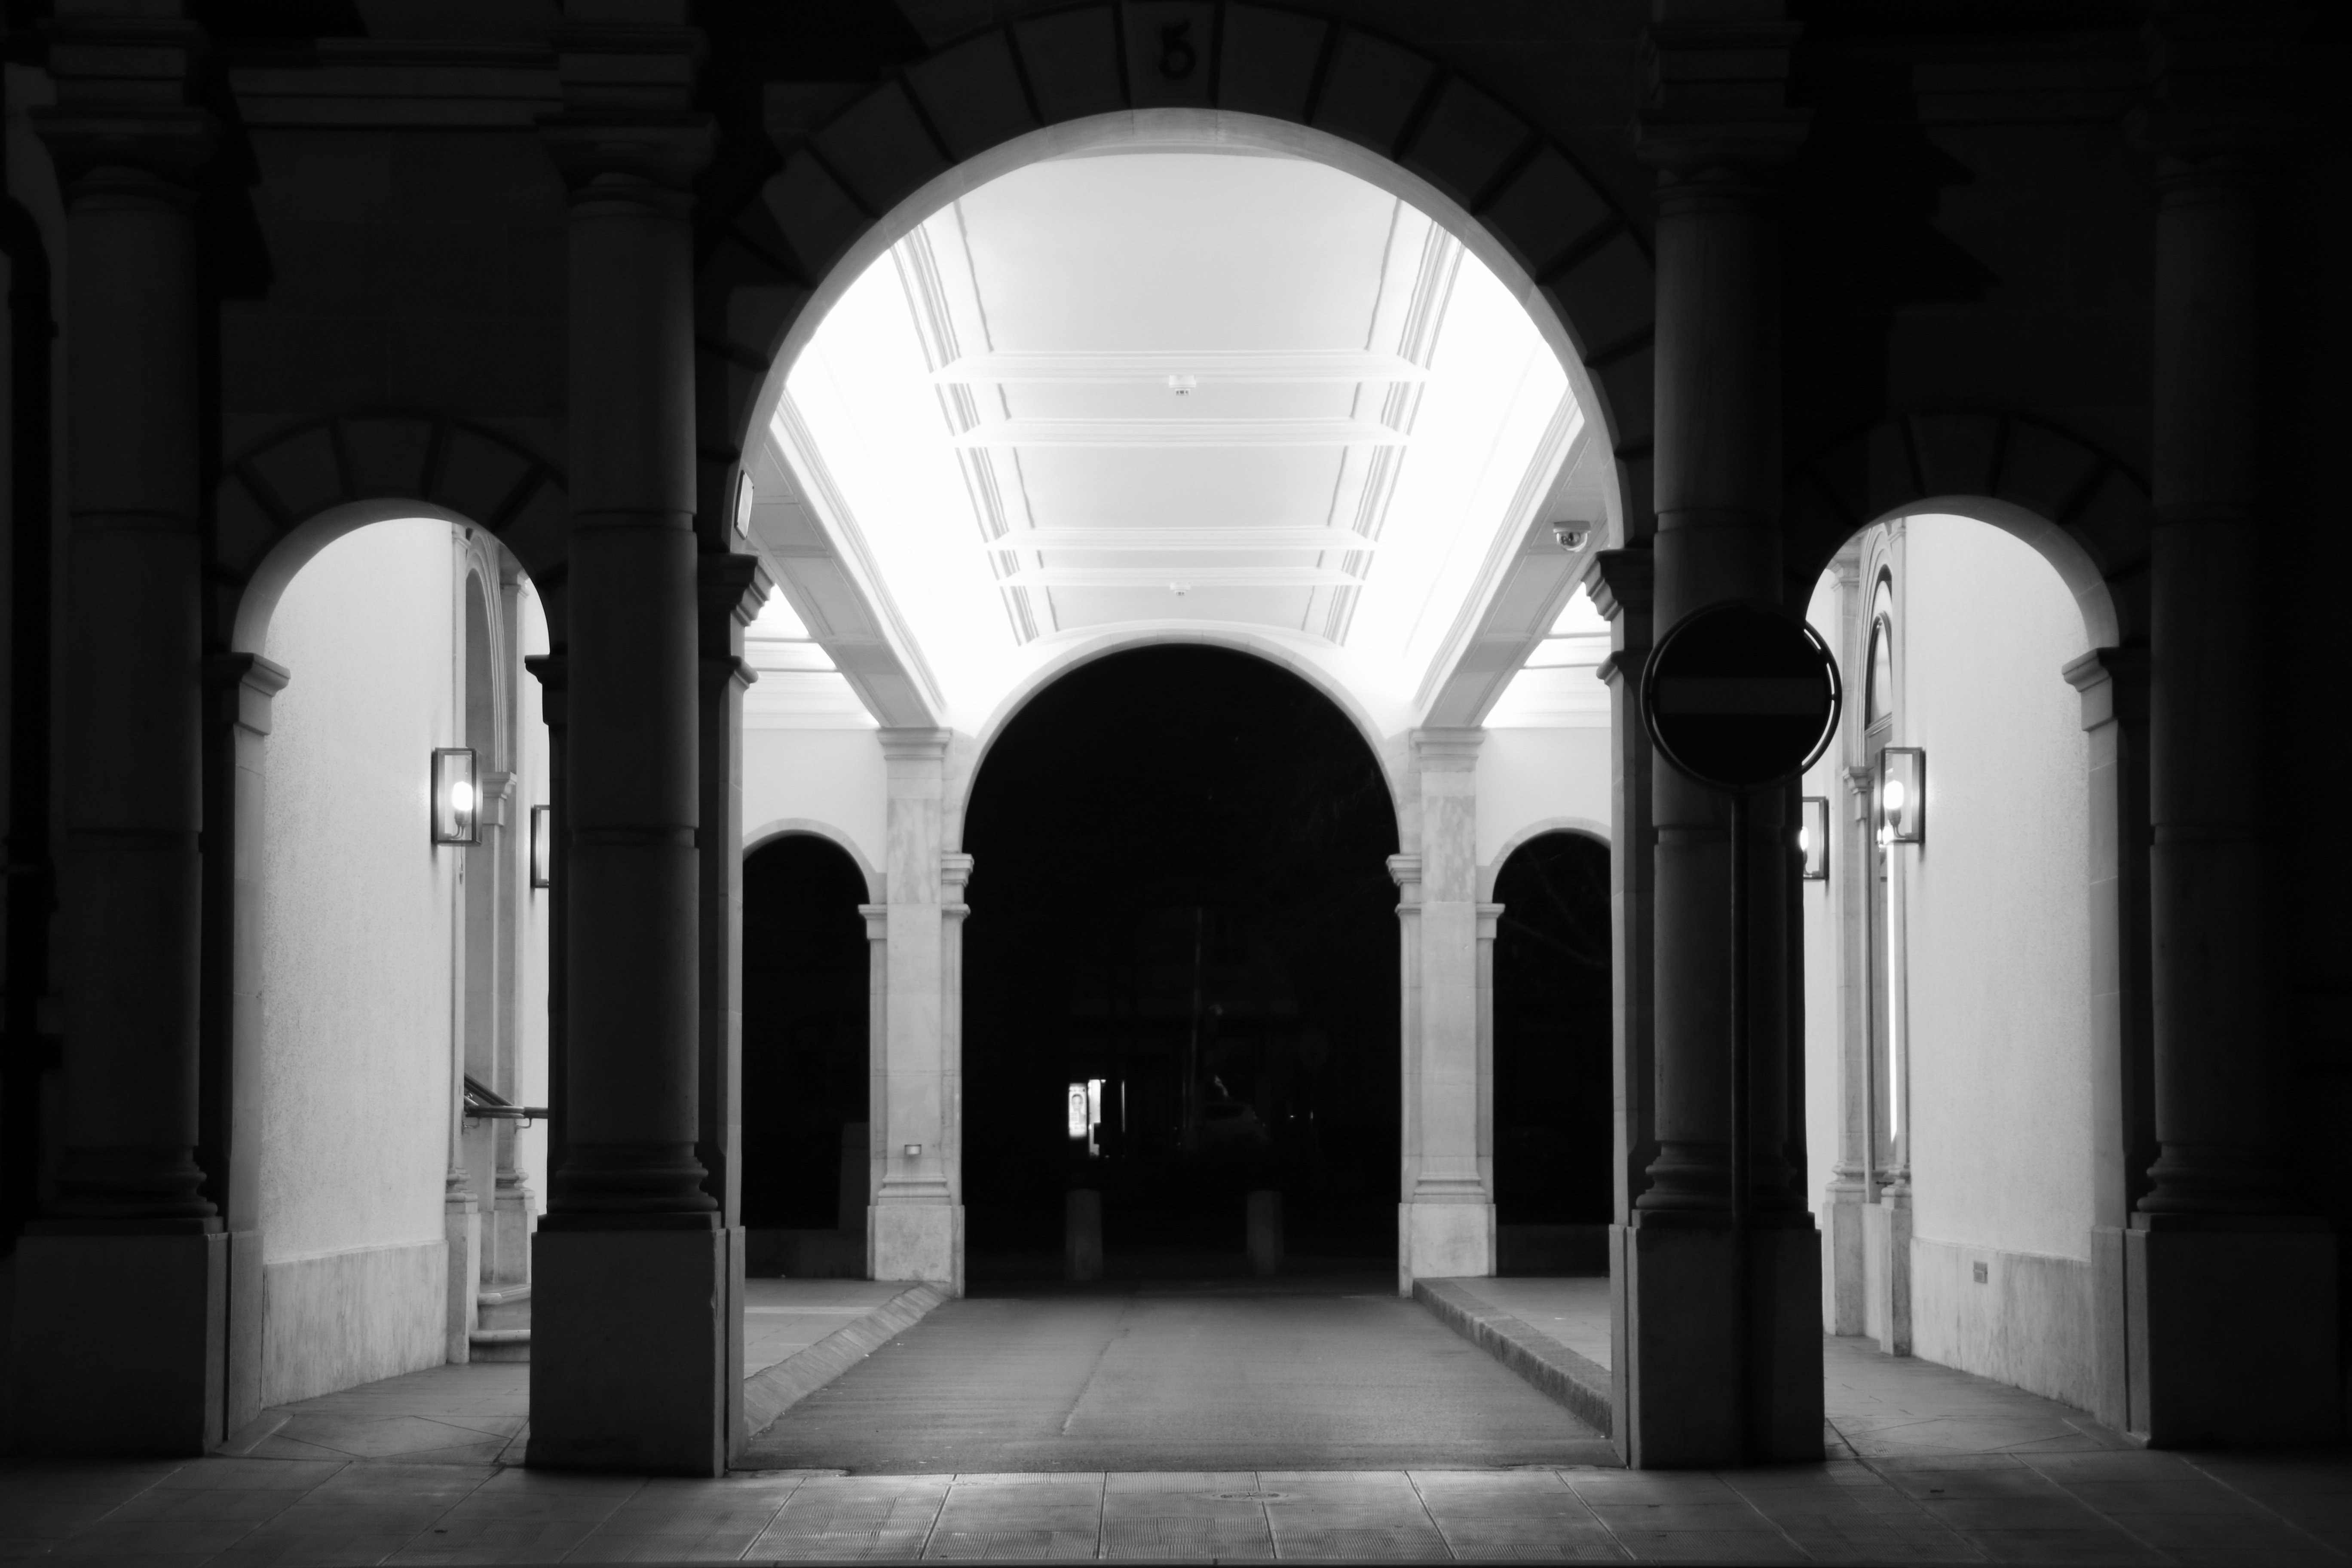
light, black and white, architecture, structure, white, night, building, old, city, urban, arch, column, shadow, ancient, darkness, black, monochrome, design, symmetry, history, arcade, classic, monochrome photography